The Know (band)

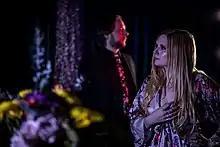
The Know (band)

The Know is a Los Angeles-based dream pop and shoegaze band composed of husband and wife duo, Daniel Knowles and Jennifer Farmer.